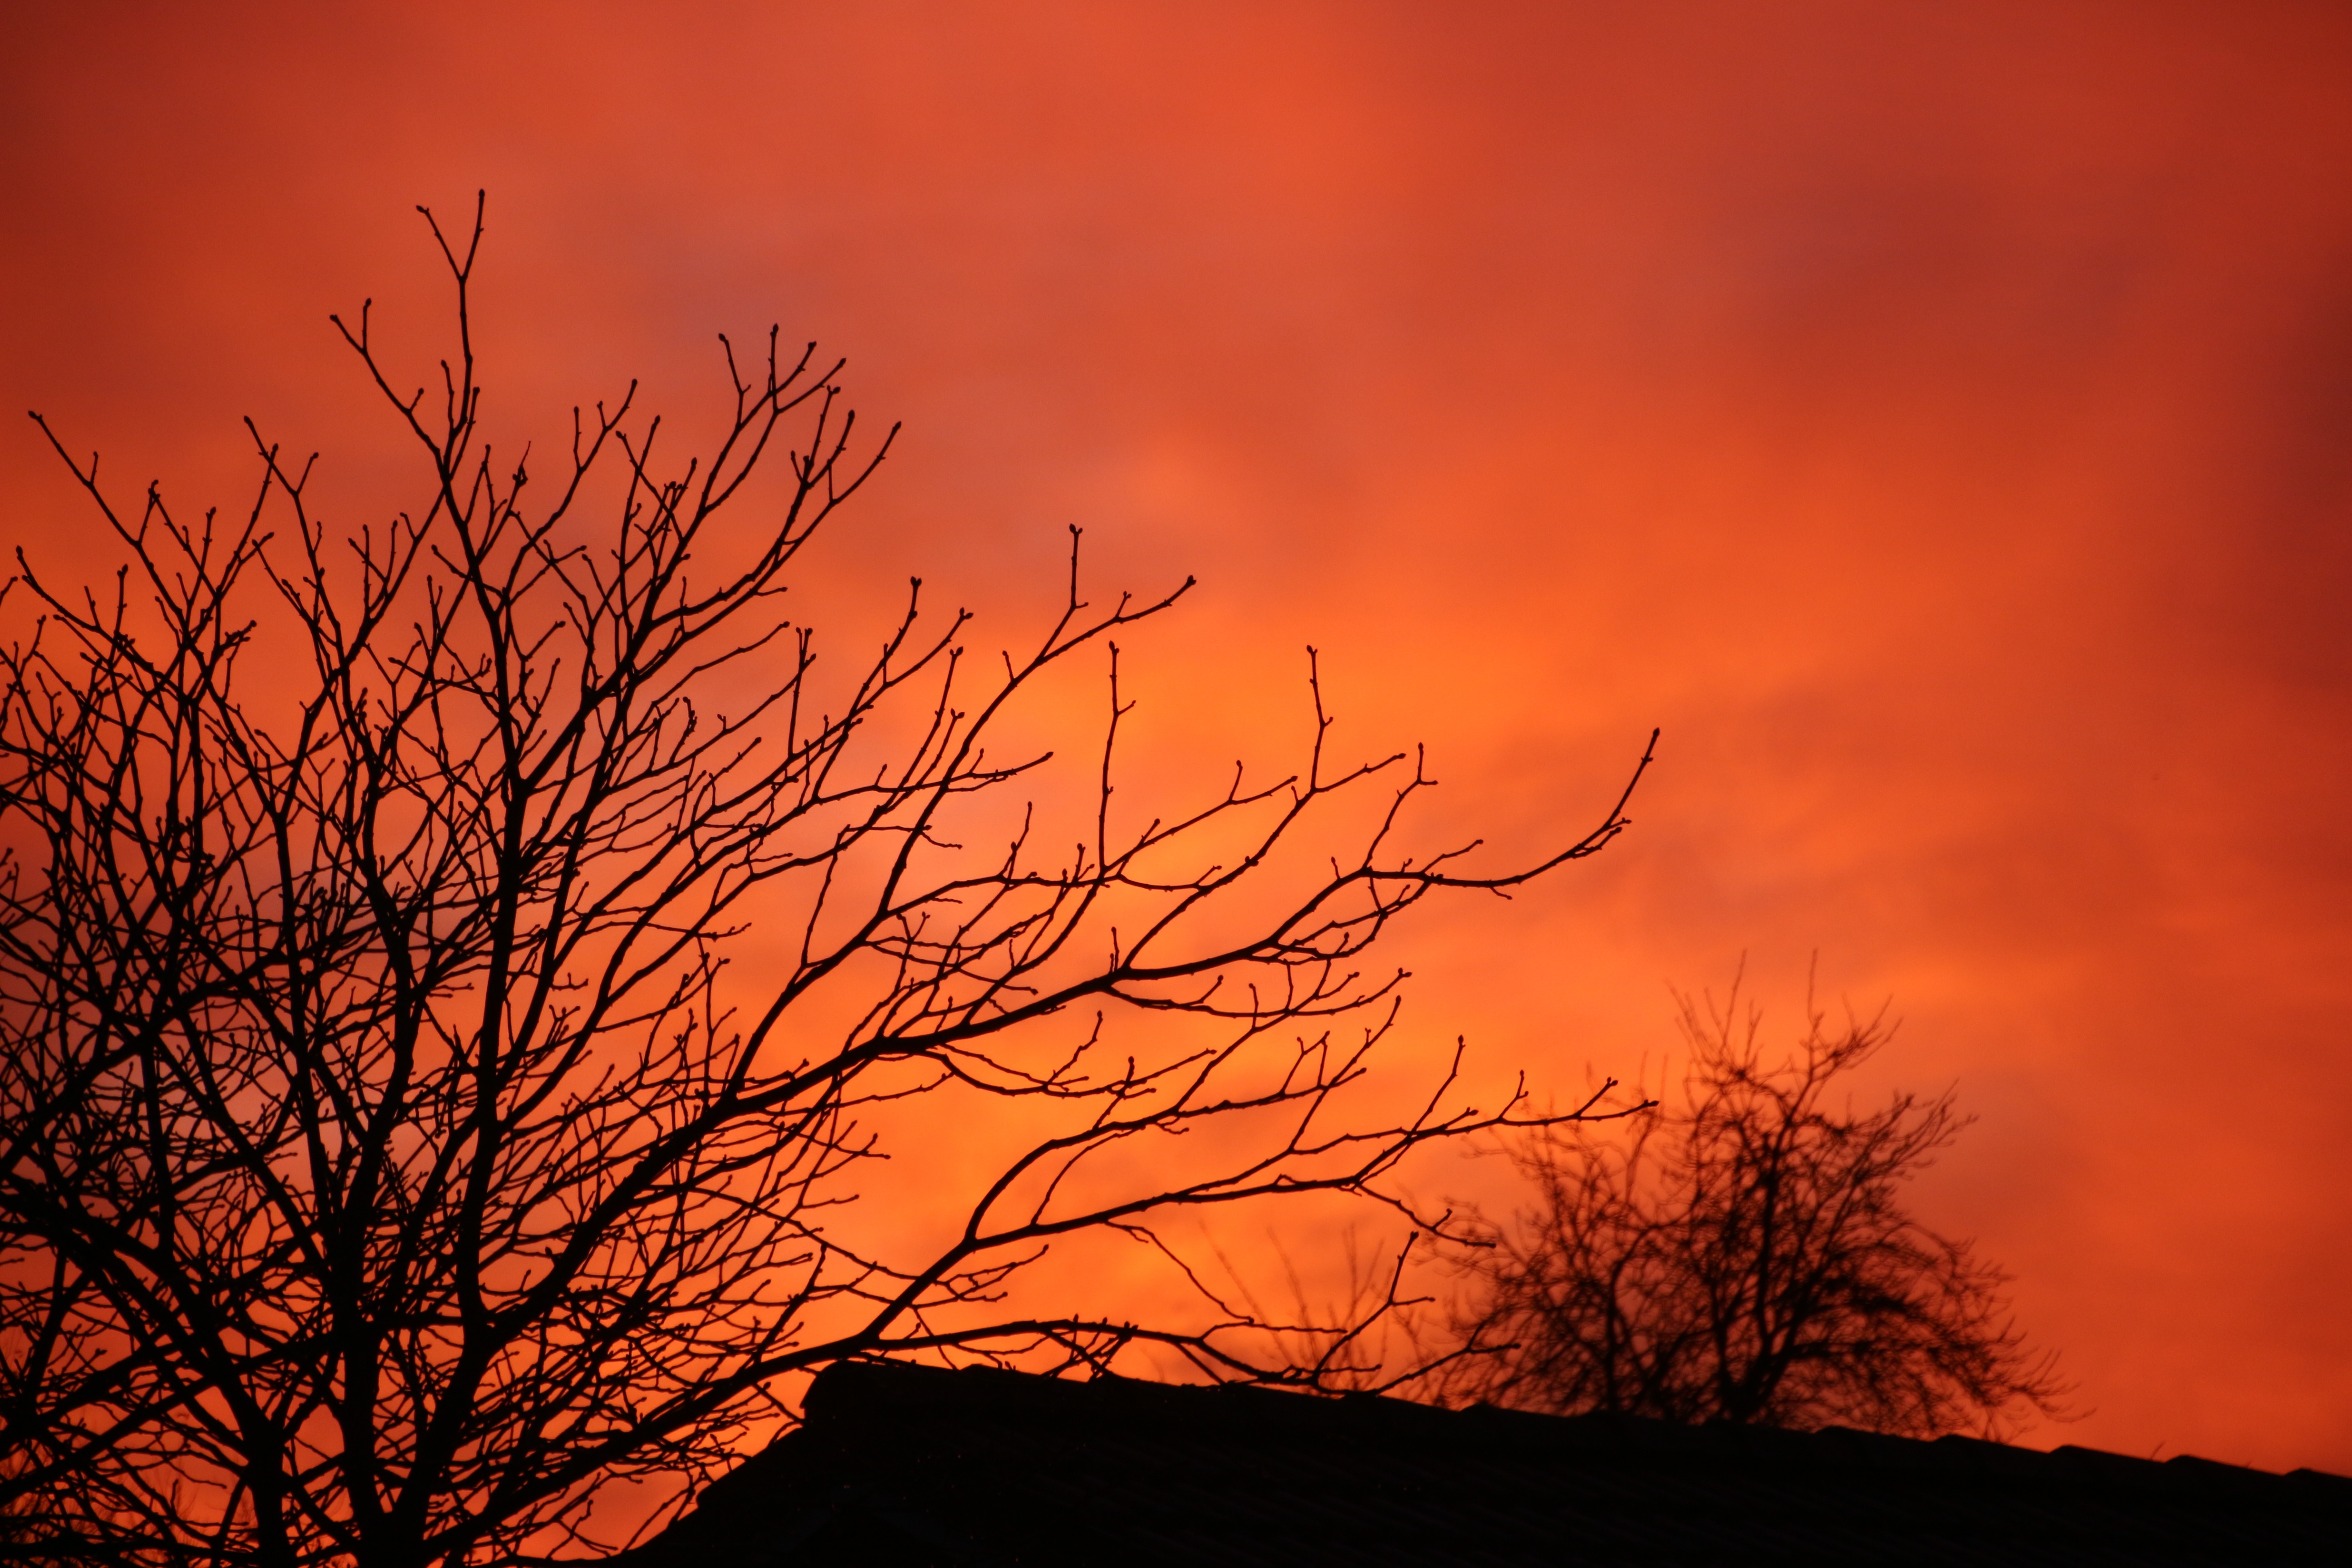
tree, nature, branch, cloud, sky, sun, sunrise, sunset, sunlight, morning, dawn, atmosphere, dusk, evening, red, color, glow, skies, january, afterglow, atmospheric phenomenon, woody plant, red sky at morning